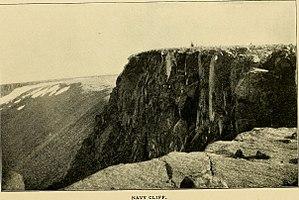
Le fjord de l'indépendance ou détroit de l'indépendance est un grand fjord ou détroit dans la partie est du nord du Groenland. Il s'étend sur environ 200 km de long et 30 km de large. Son embouchure, ouverte sur la mer de Wandel dans l'océan Arctique, est située à 82° 15′ N, 21° 54′ O. Au nord-ouest, il donne sur le Fjord Jørgen Brønlund, plus petit.